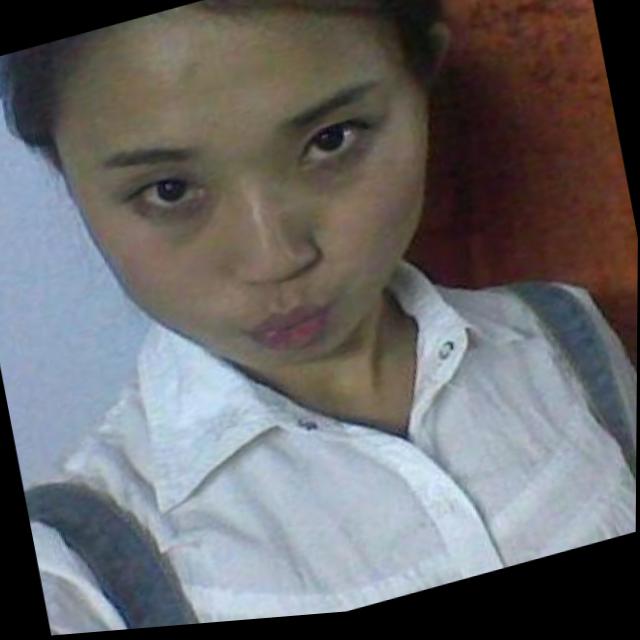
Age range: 21-44